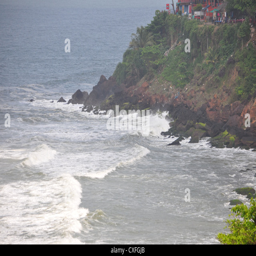
the beach and the cliff